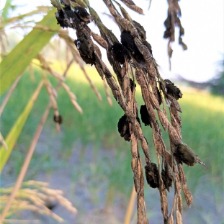
Nhãn: Bệnh Than Vàng ( False Smut )